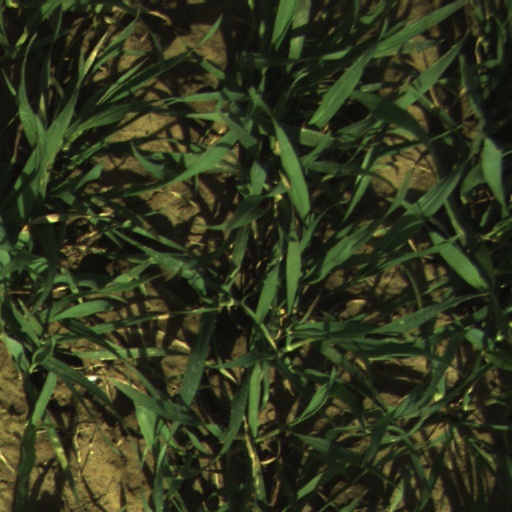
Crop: wheat